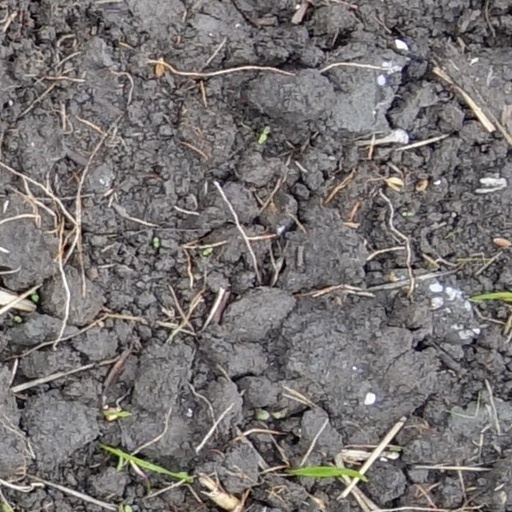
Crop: wheat